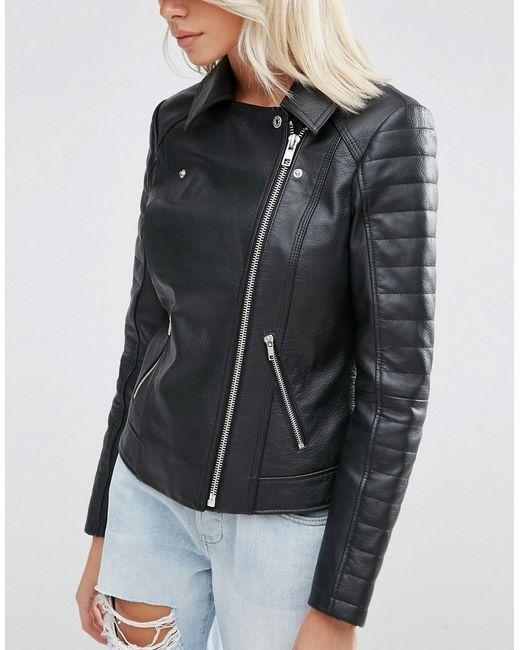
kunstlederjacke für Damen, mit Reißverschluss, tailliert